Caves of Mars Project

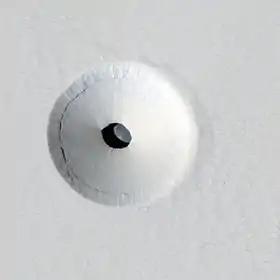
A HiRISE image of a lava tube skylight entrance on the Martian volcano Pavonis Mons.

The project spanned four major objectives. The primary, to demonstrate the feasibility of using easily deployable habitats for humans, plants, and animals in subsurface voices such as caves, and lava tubes. Second, the project aimed to demonstrate the usefulness of these habits to scientific exploration on Mars. Third, it wanted to identify Martian features that could be simulated on Earth for further study. The fourth, and last objective identified by the final report was to demonstrate the feasibility of individual subcomponents of a habitat including airlock units, habitat modules, and telecommunication among other infrastructure to facilitate human life and research.